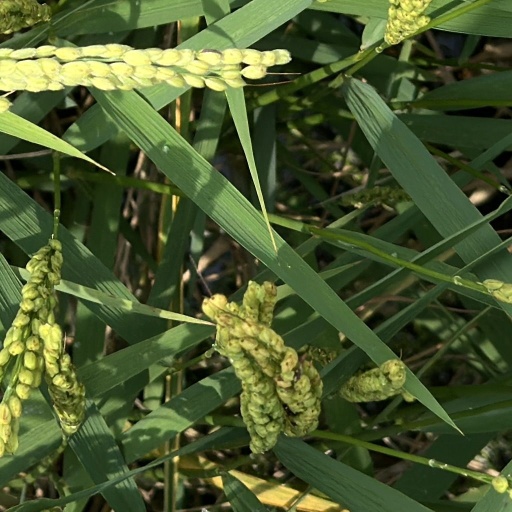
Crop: rice